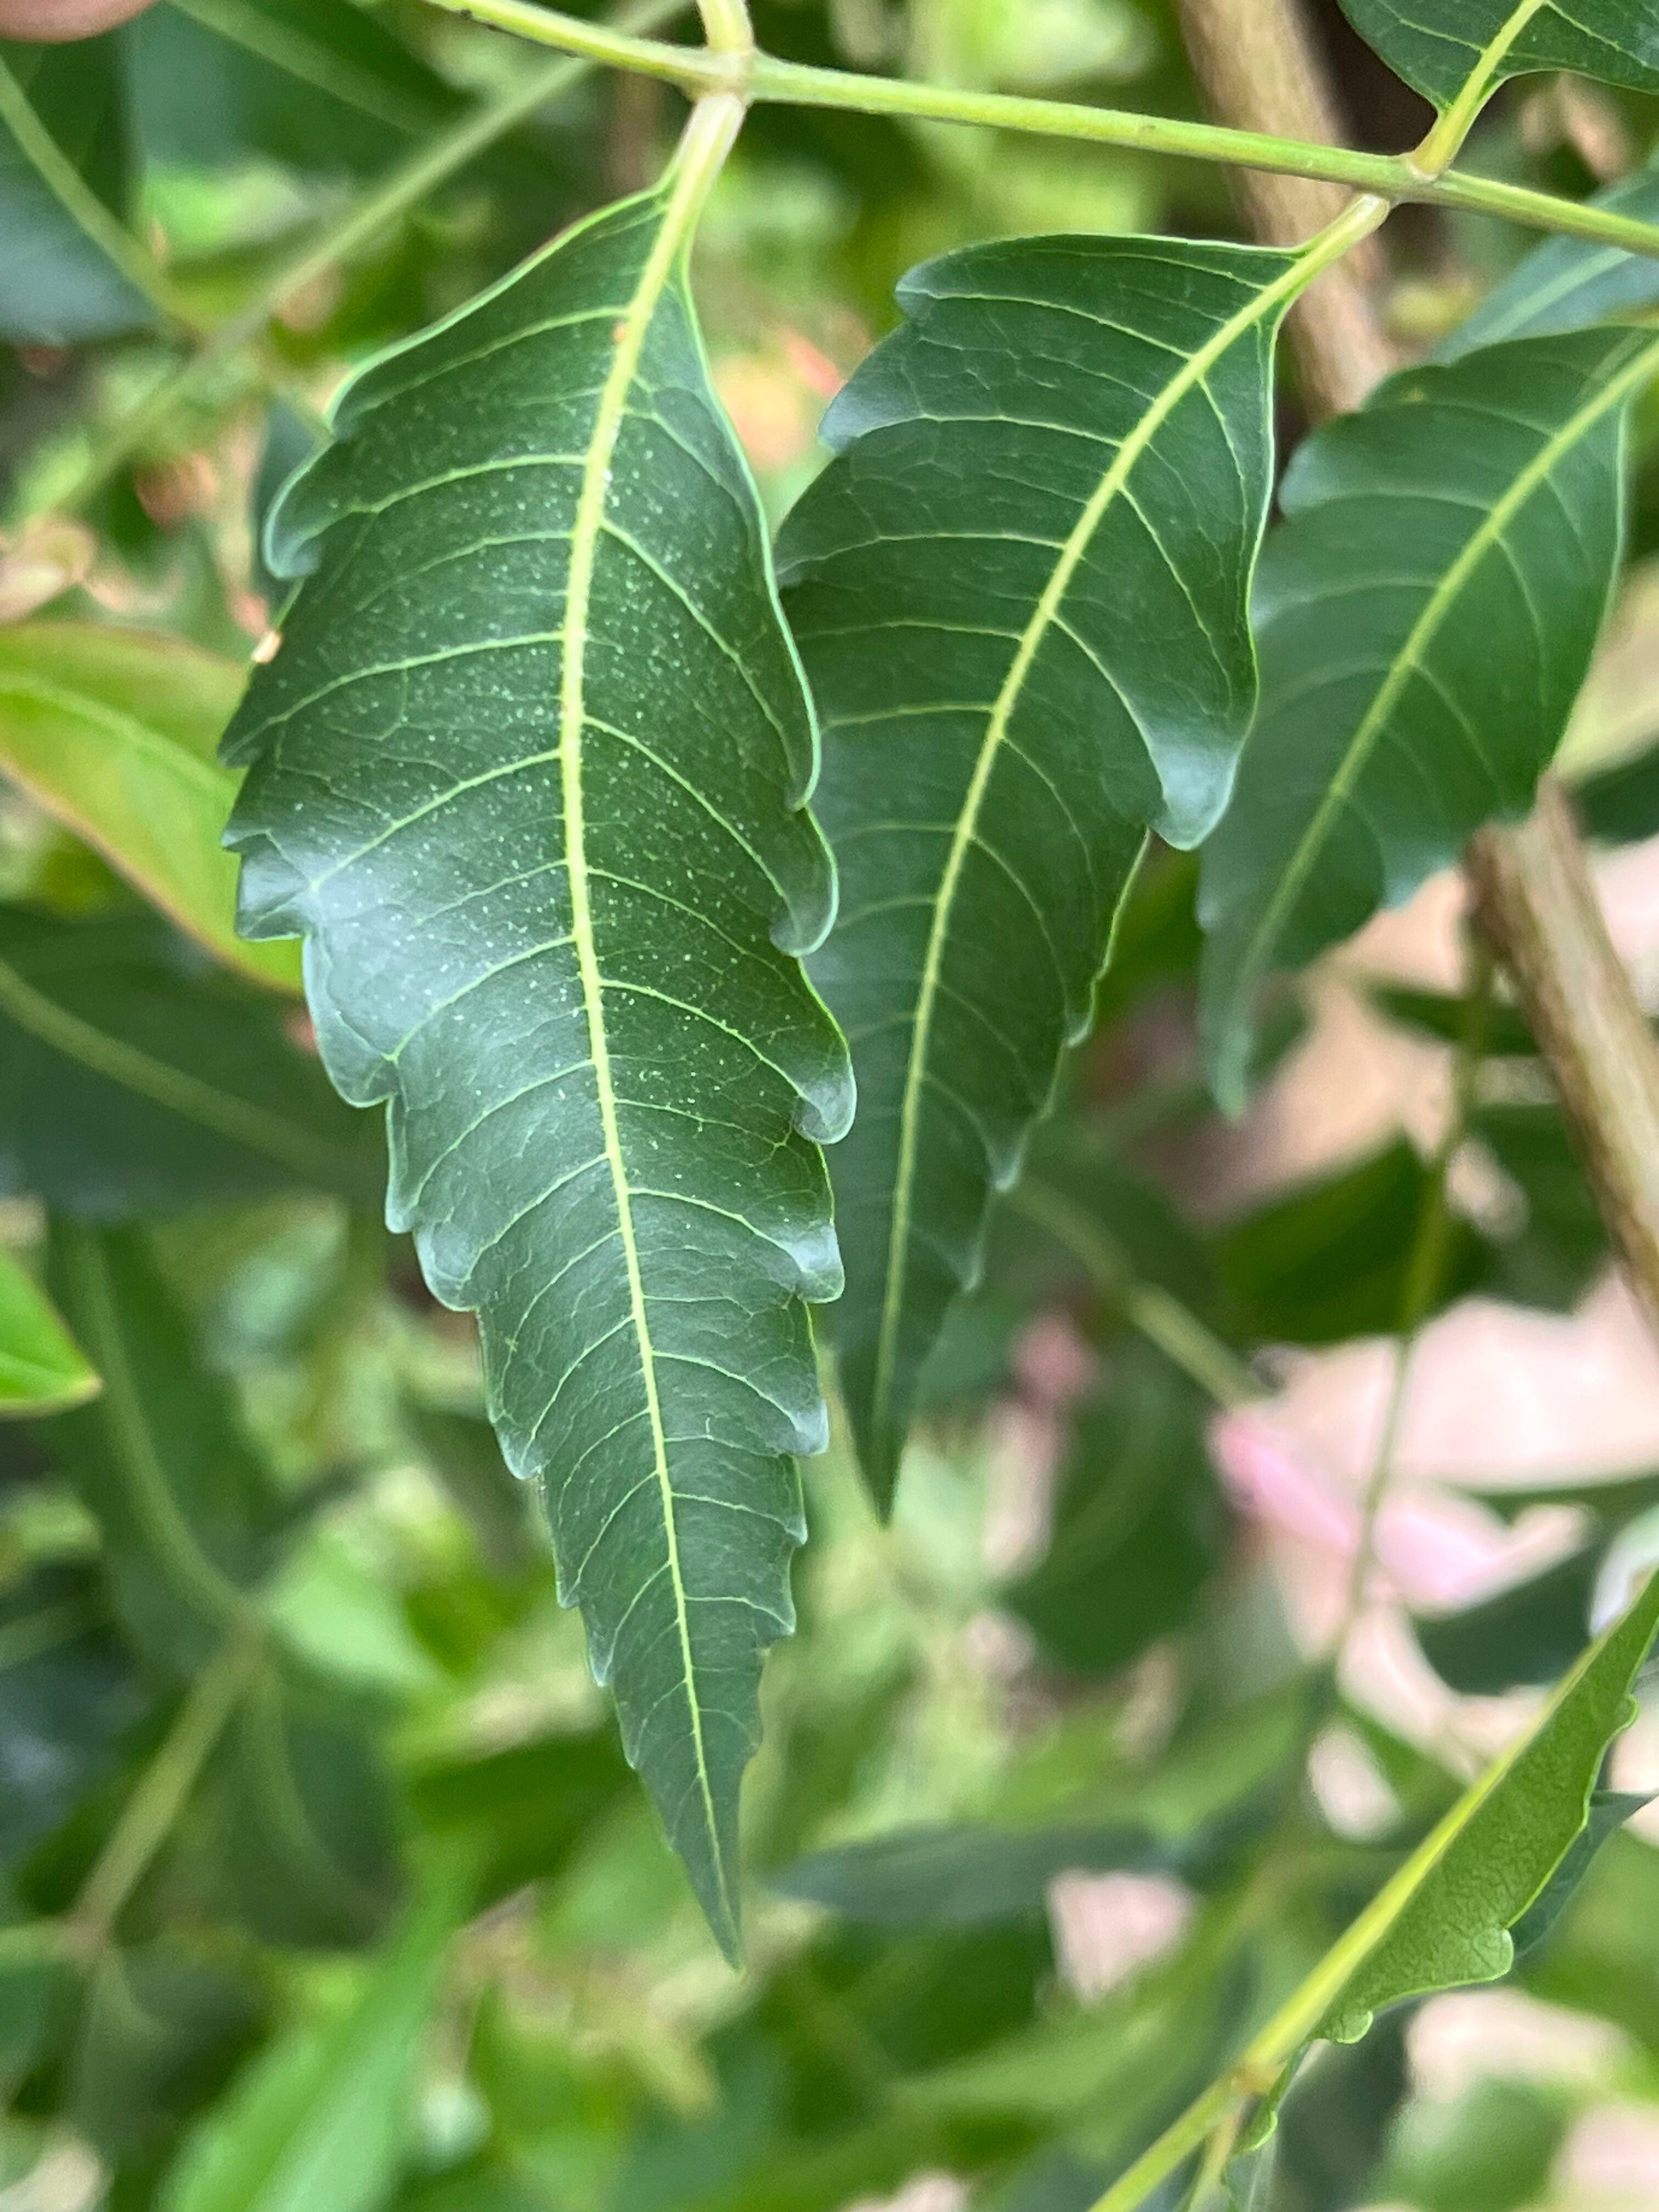
Plant species: azadirachta-indica